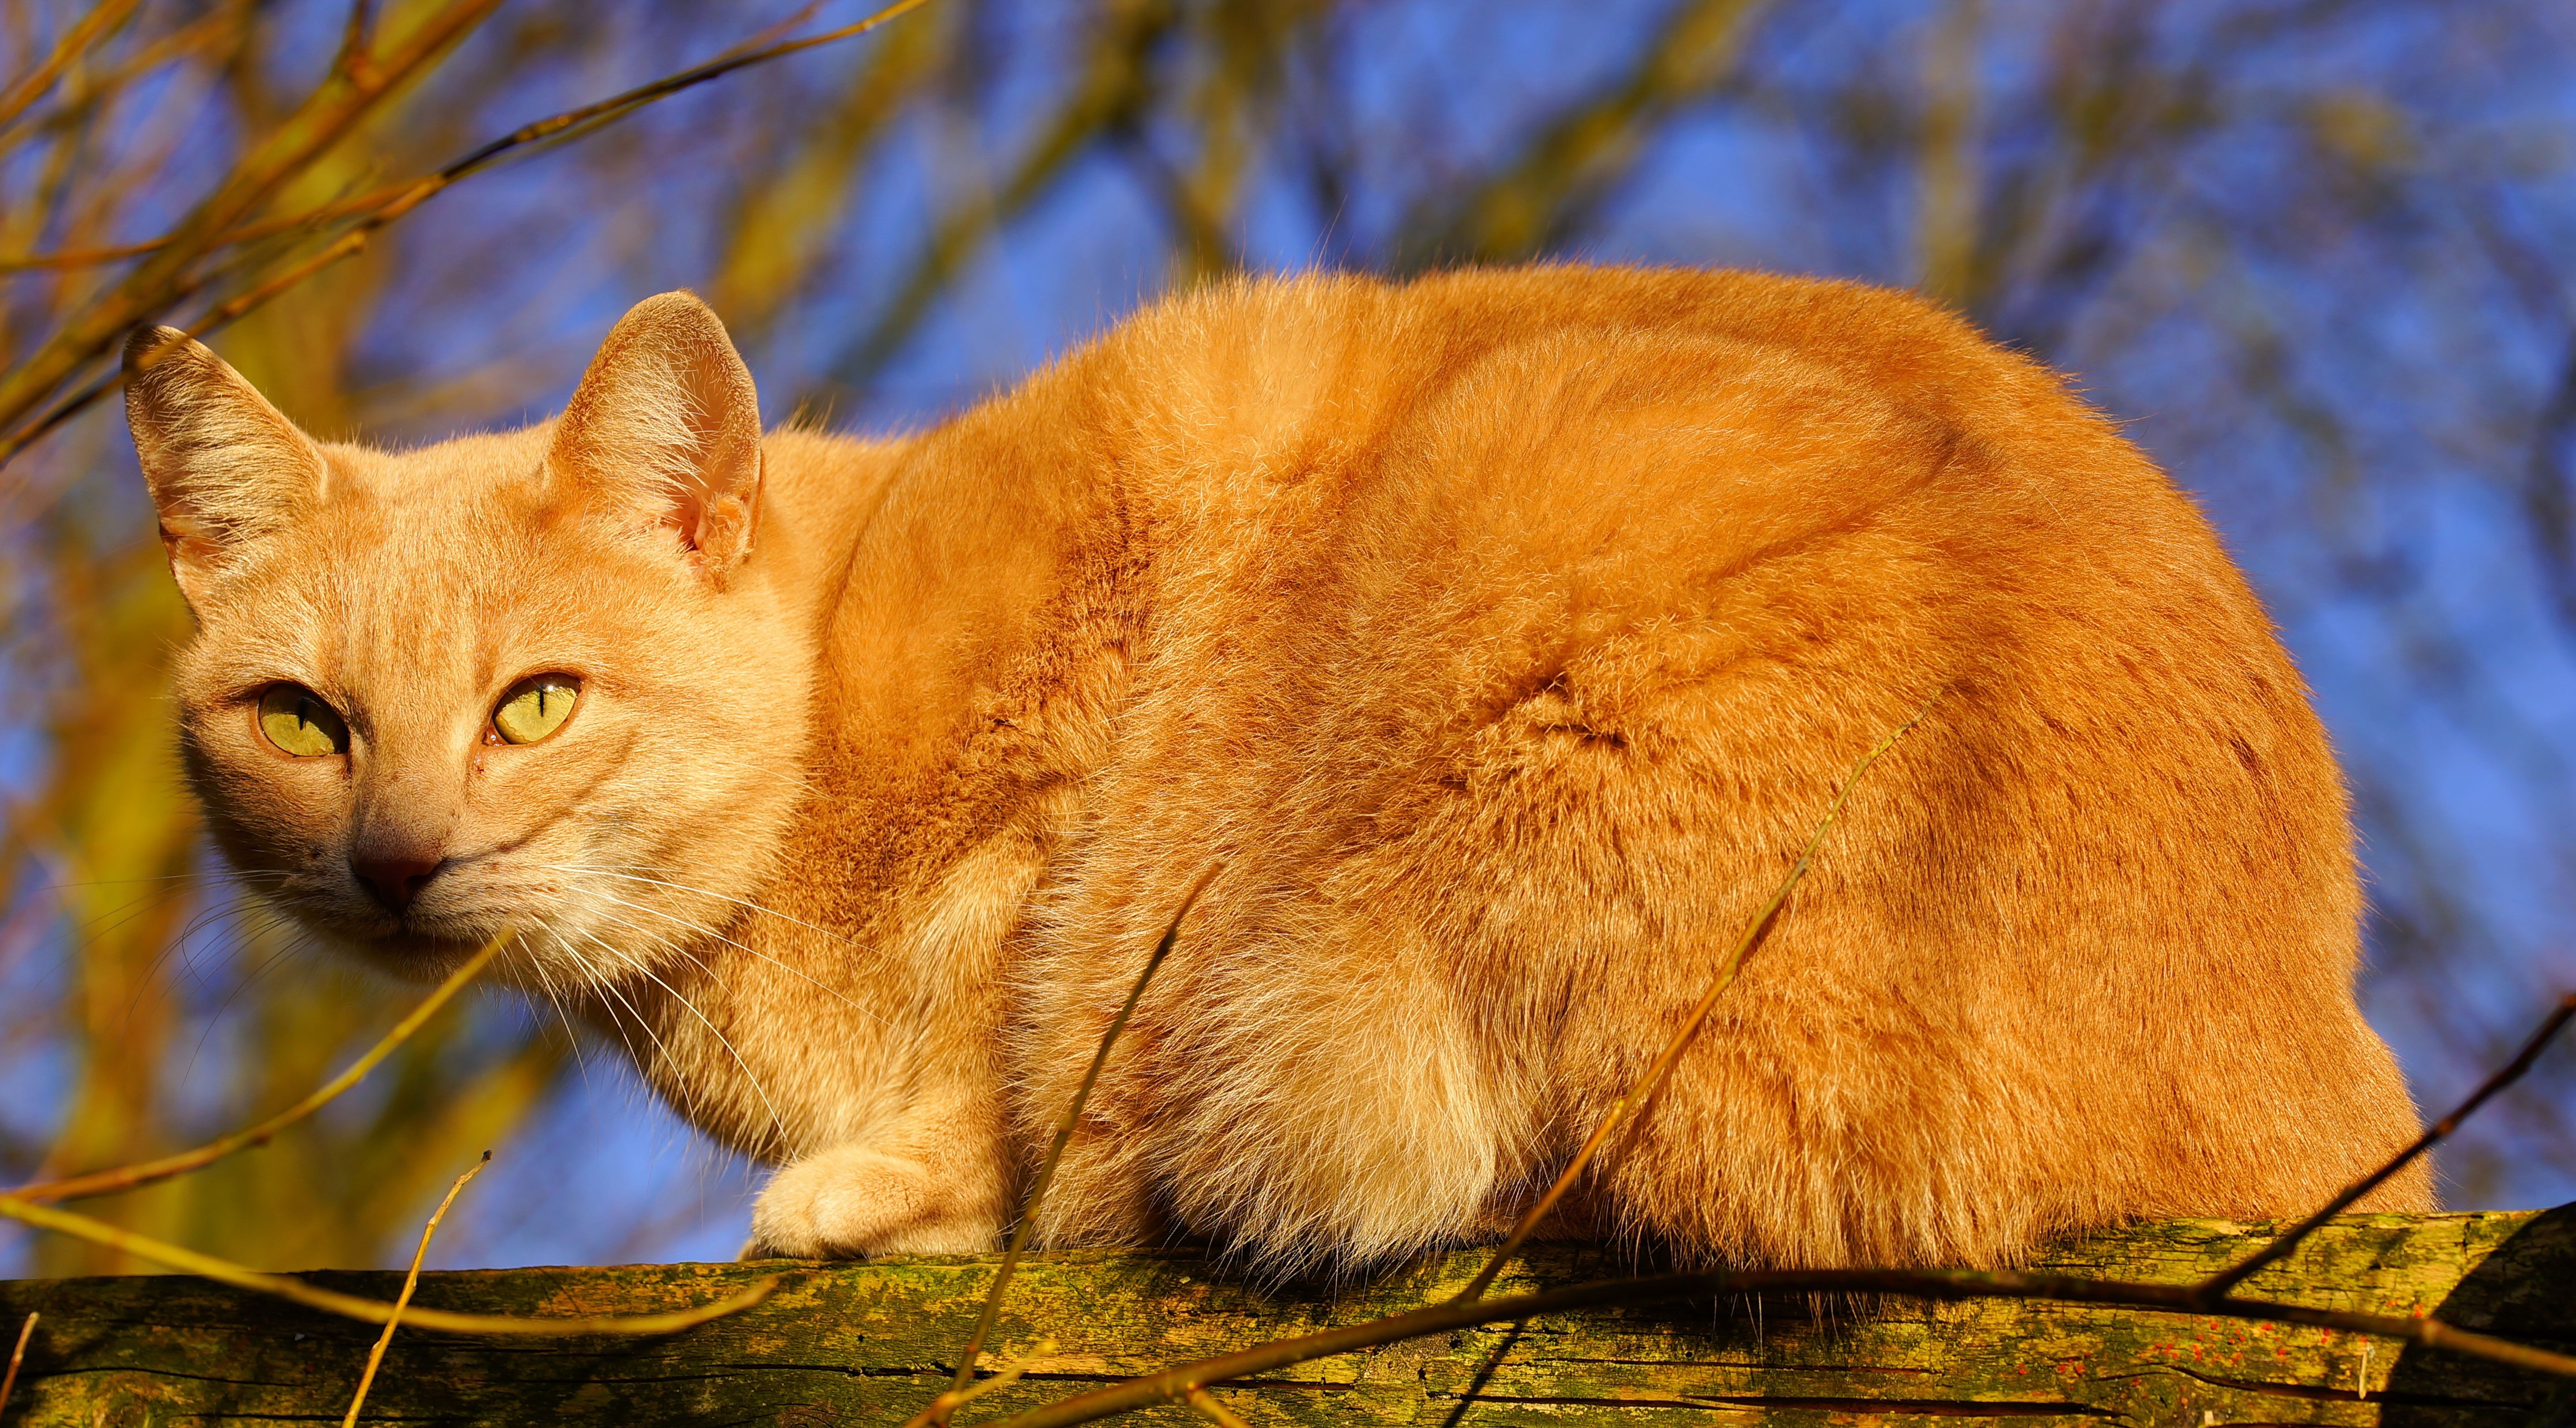
winter, sun, sweet, animal, cute, female, asian, wildlife, pet, fur, portrait, cat, mammal, garden, fauna, big cat, whiskers, snout, tail, head, mieze, attention, domestic cat, cute cat, dear, cat face, organism, graceful, cat's eyes, tabby cat, big eyes, european shorthair, wild cat, small to medium sized cats, cat like mammal, carnivoran, domestic short haired cat, rusty spotted cat